Keith Foulger

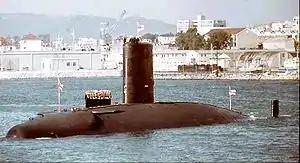
"Warspite" pictured in 1970

After the completion of the "Dreadnought" project in 1960 Foulger moved to the team responsible for the design and construction of the "Valiant"-class submarines. These were the first wholly British nuclear submarines, having British designed and built nuclear reactors (the Rolls-Royce PWR). With more control over the design the team could follow traditional British submarine building practice and produced a design that was simpler than "Dreadnought" and had a stronger hull. Foulger helped naval architect R. J. Daniel select nickel aluminium bronze as the material for the class's hull valves. These had previously been made from gunmetal but the new material was assessed to have better strength and shock resistance and fewer flaws. After the Valiant project ("Valiant" was launched in 1963 and "Warspite" in 1965) Foulger served as chief constructor for a number of surface vessels. He attended the Senior Officer's War Course at Greenwich over the winter of 1967–68 and served on the staff of the Commander-in-Chief Fleet. Foulger was again chief constructor for a number of surface vessel projects from 1968–73.